Tillya Tepe

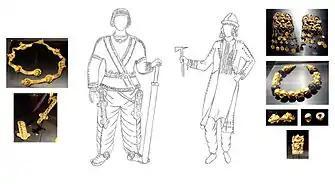
Reconstitution of two members of the Tillya Tepe burial, with corresponding artifacts: man (r. tomb IV) and woman (l. tomb II).

Several coins dated up to the early 1st century CE, with none dated later, suggest a 1st-century CE date for the burial. The coins found in the excavations belonged to Tiberius (16-21 CE), Mithradates II (123-88 BCE), the Yuezhi ruler Sapadbizes (20 BCE - 20 CE) and Indian coin. The burial could correspond to Scythian or Parthian tribes dwelling in the area. More probably, they belonged to the Yuezhis/ early Kushans after the fall of the Greco-Bactrian Kingdom and before the rise of the Kushan Empire. They correspond to a time when the Yuezhis had not yet encountered Buddhism.